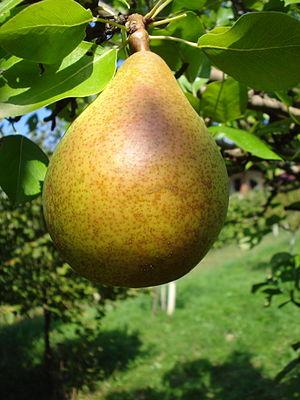
La Beurré Clairgeau est une variété de poire, aussi nommée Clairgeau de Nantes.